Aleksey Alchevsky

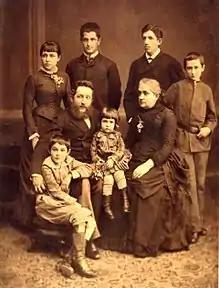
Alchevsky family

Alchevsky was married to an educator and pedagogue Khrystyna Zhuravlyova. They had several children.